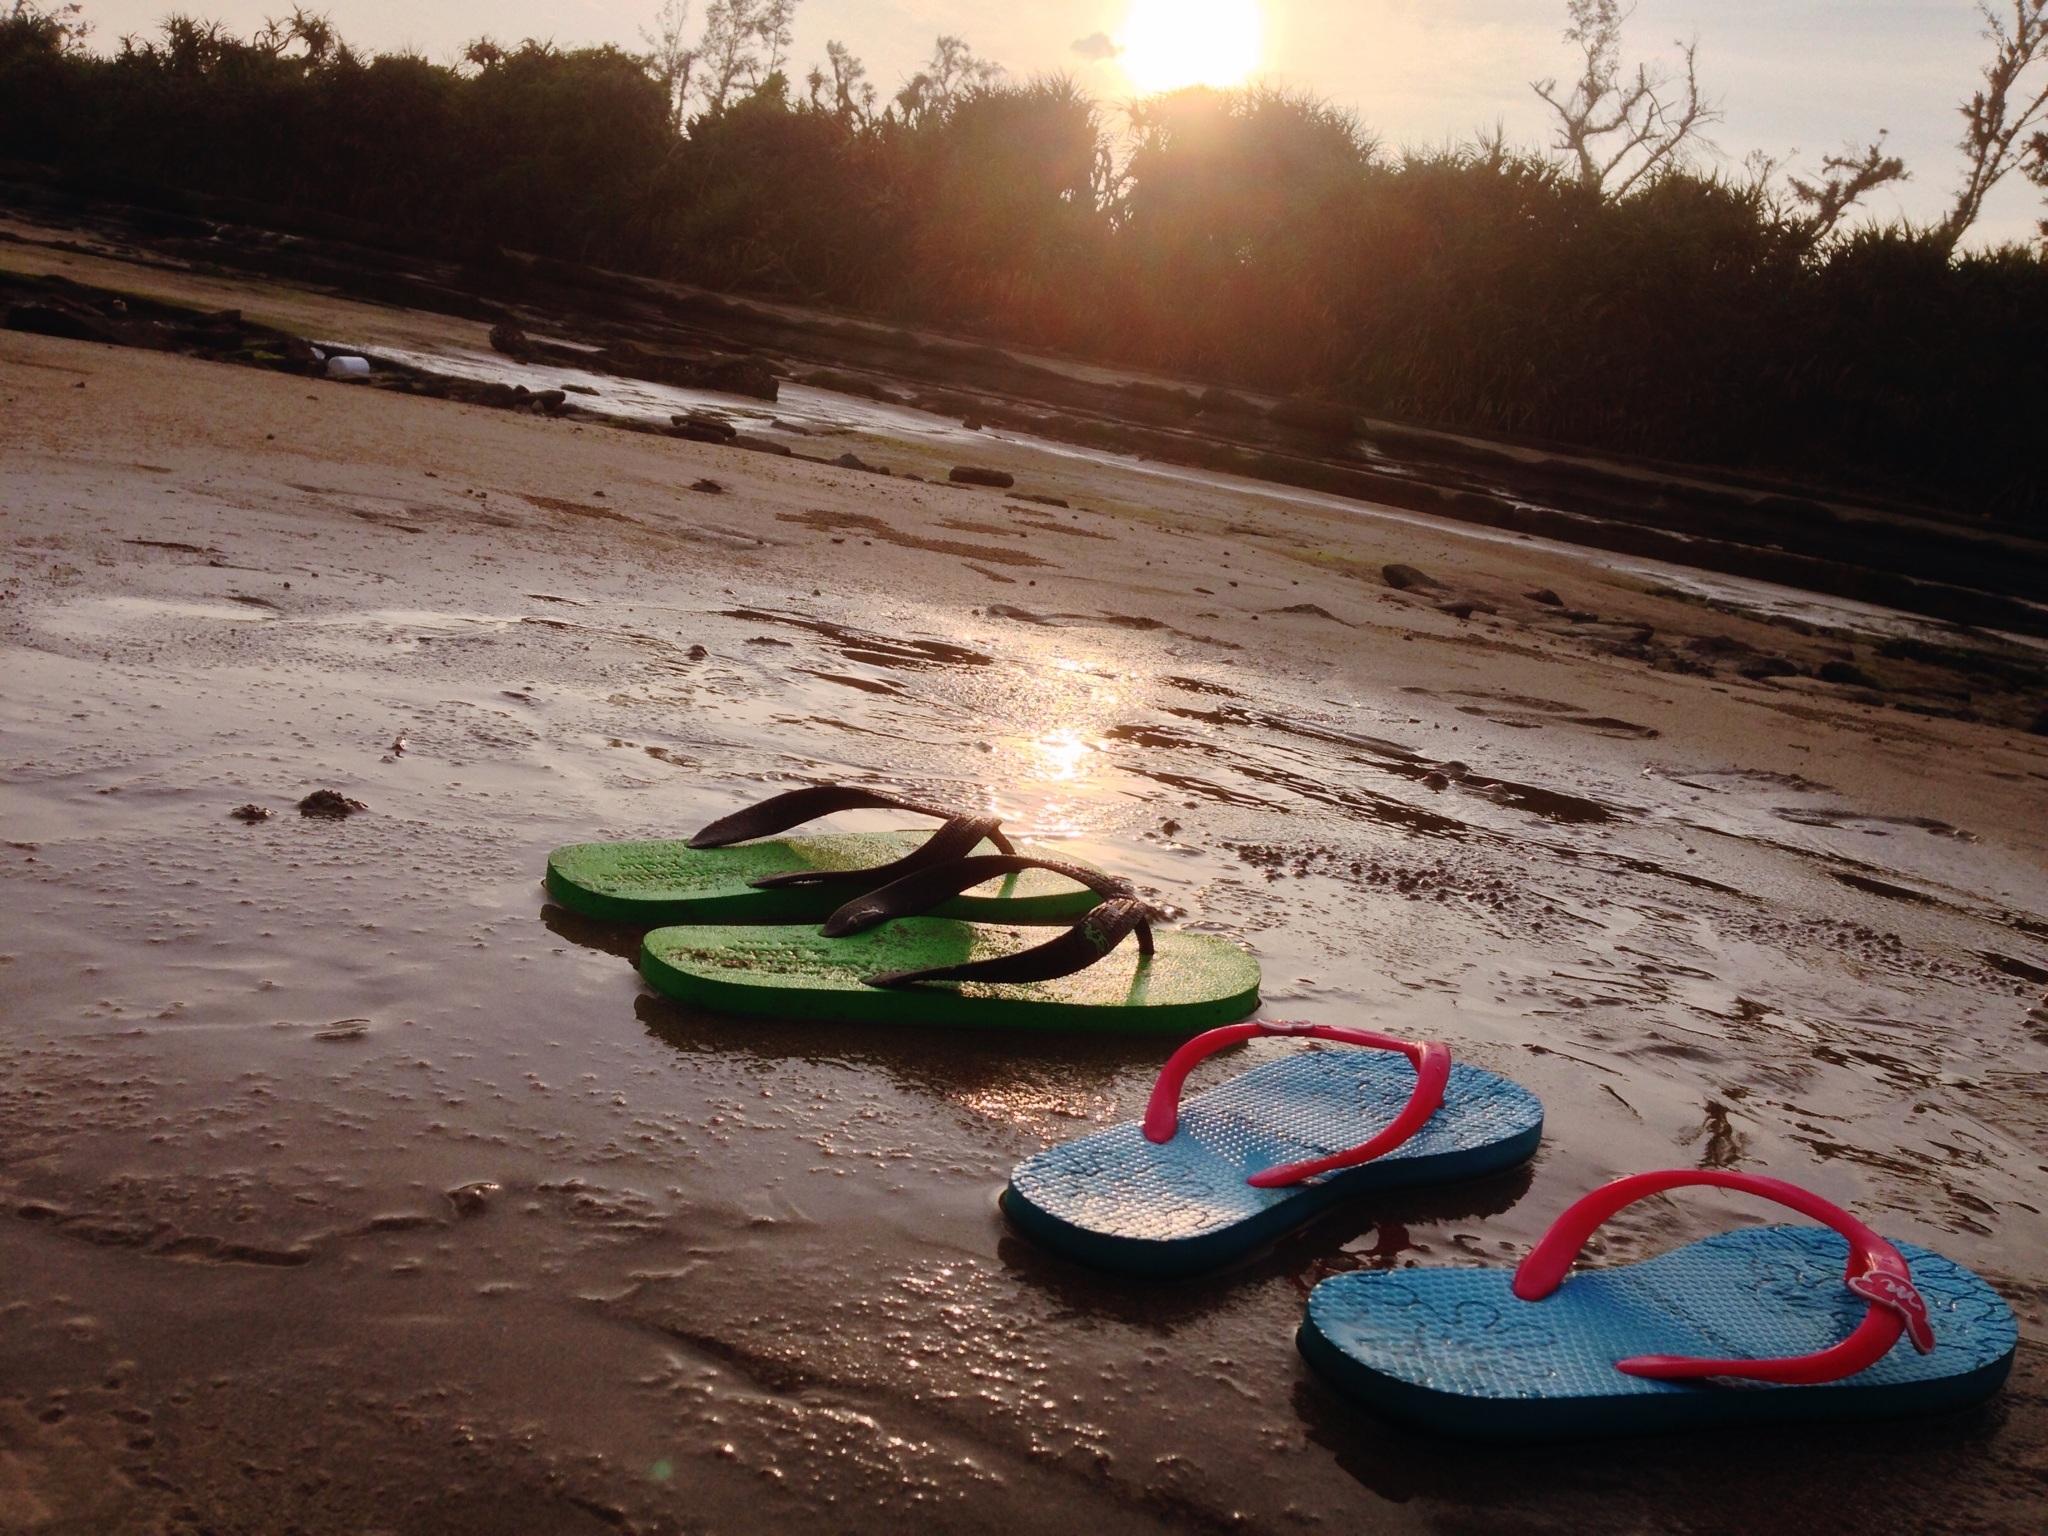
beach, sea, sand, sunset, morning, wave, reflection, color, footwear, slippers